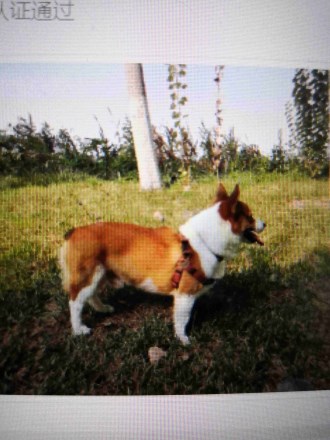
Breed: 7449-n000128-teddy